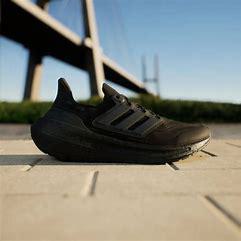
Brand: Adidas
Model: Ultraboost Light Lauf